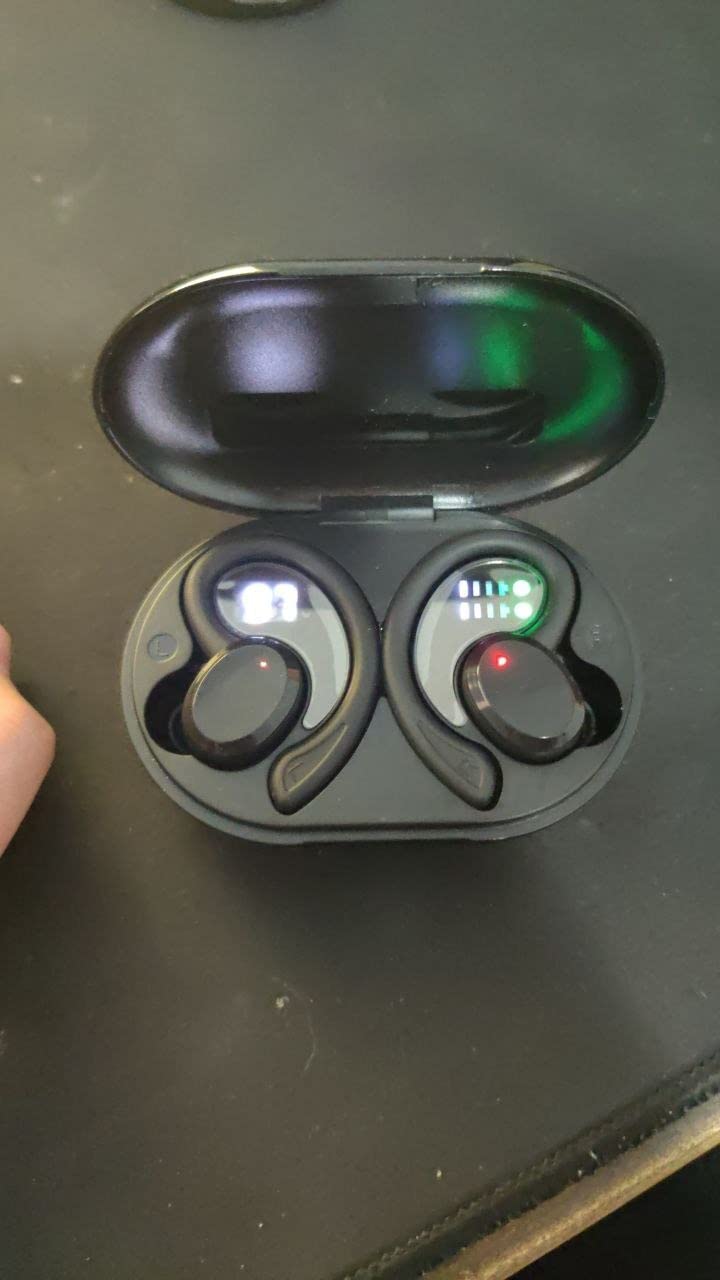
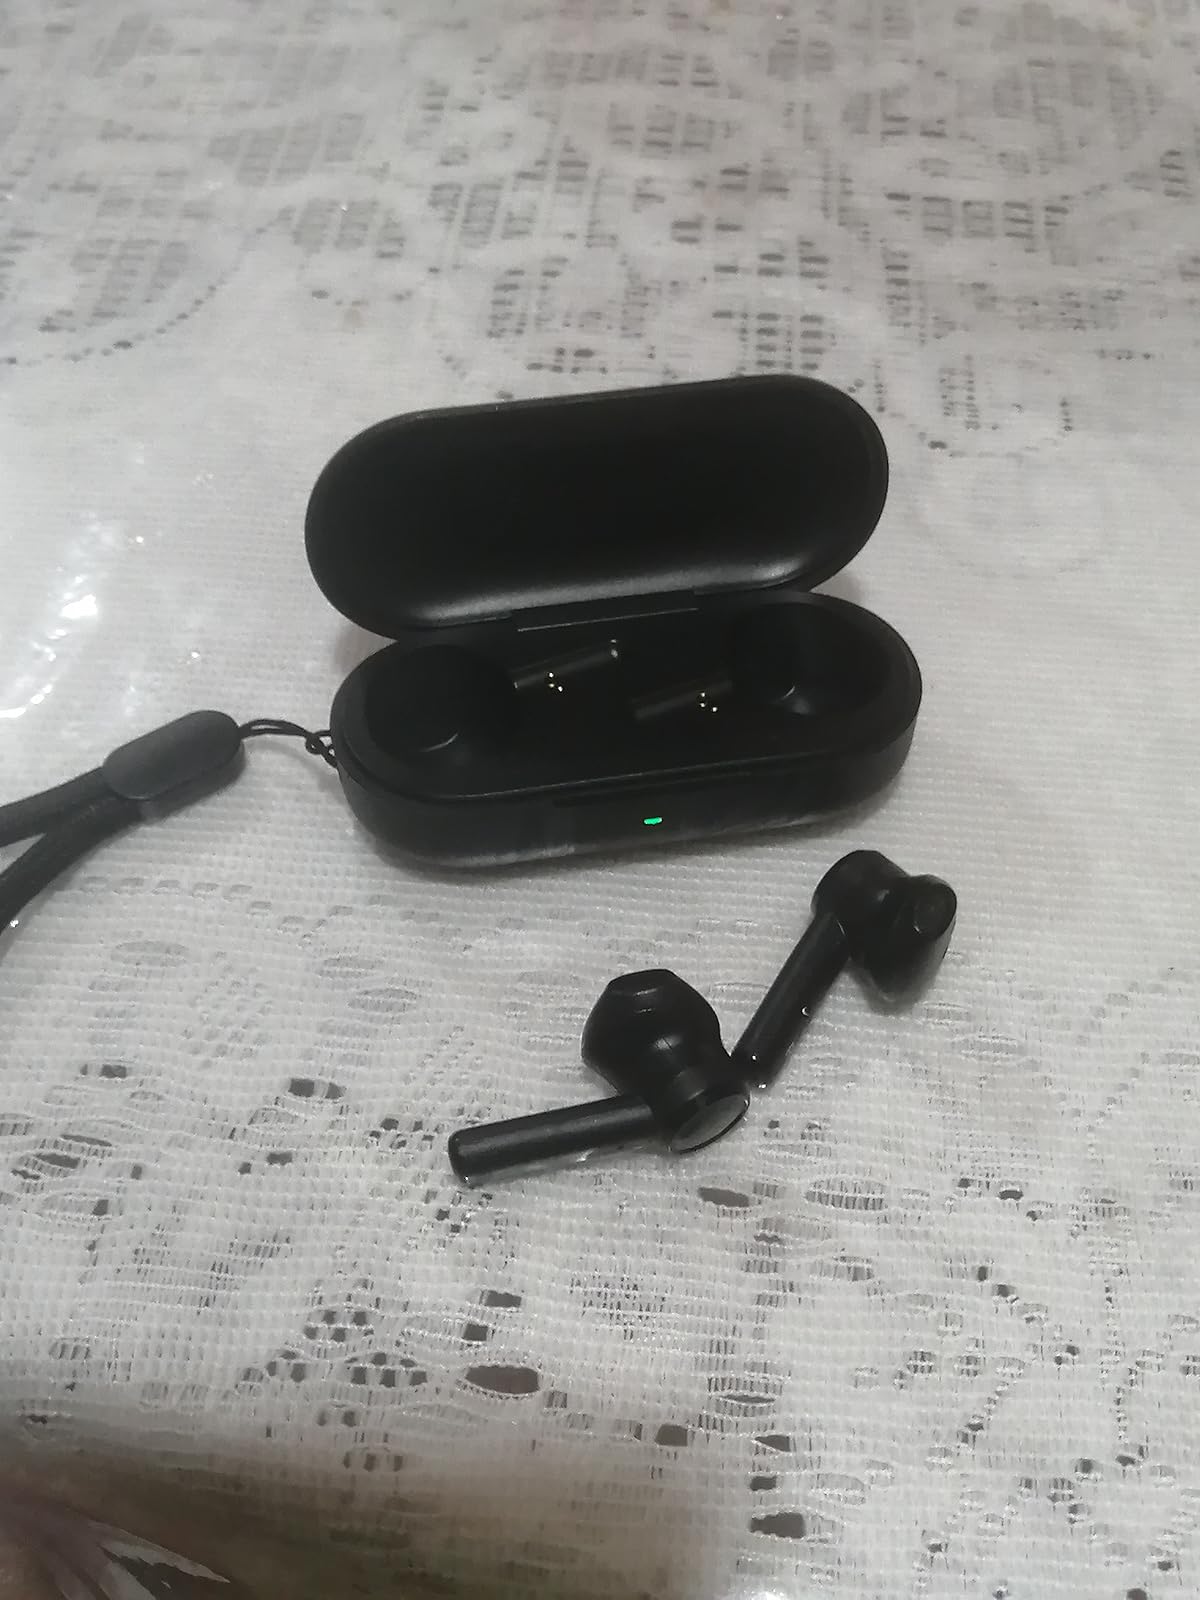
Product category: earbuds
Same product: no